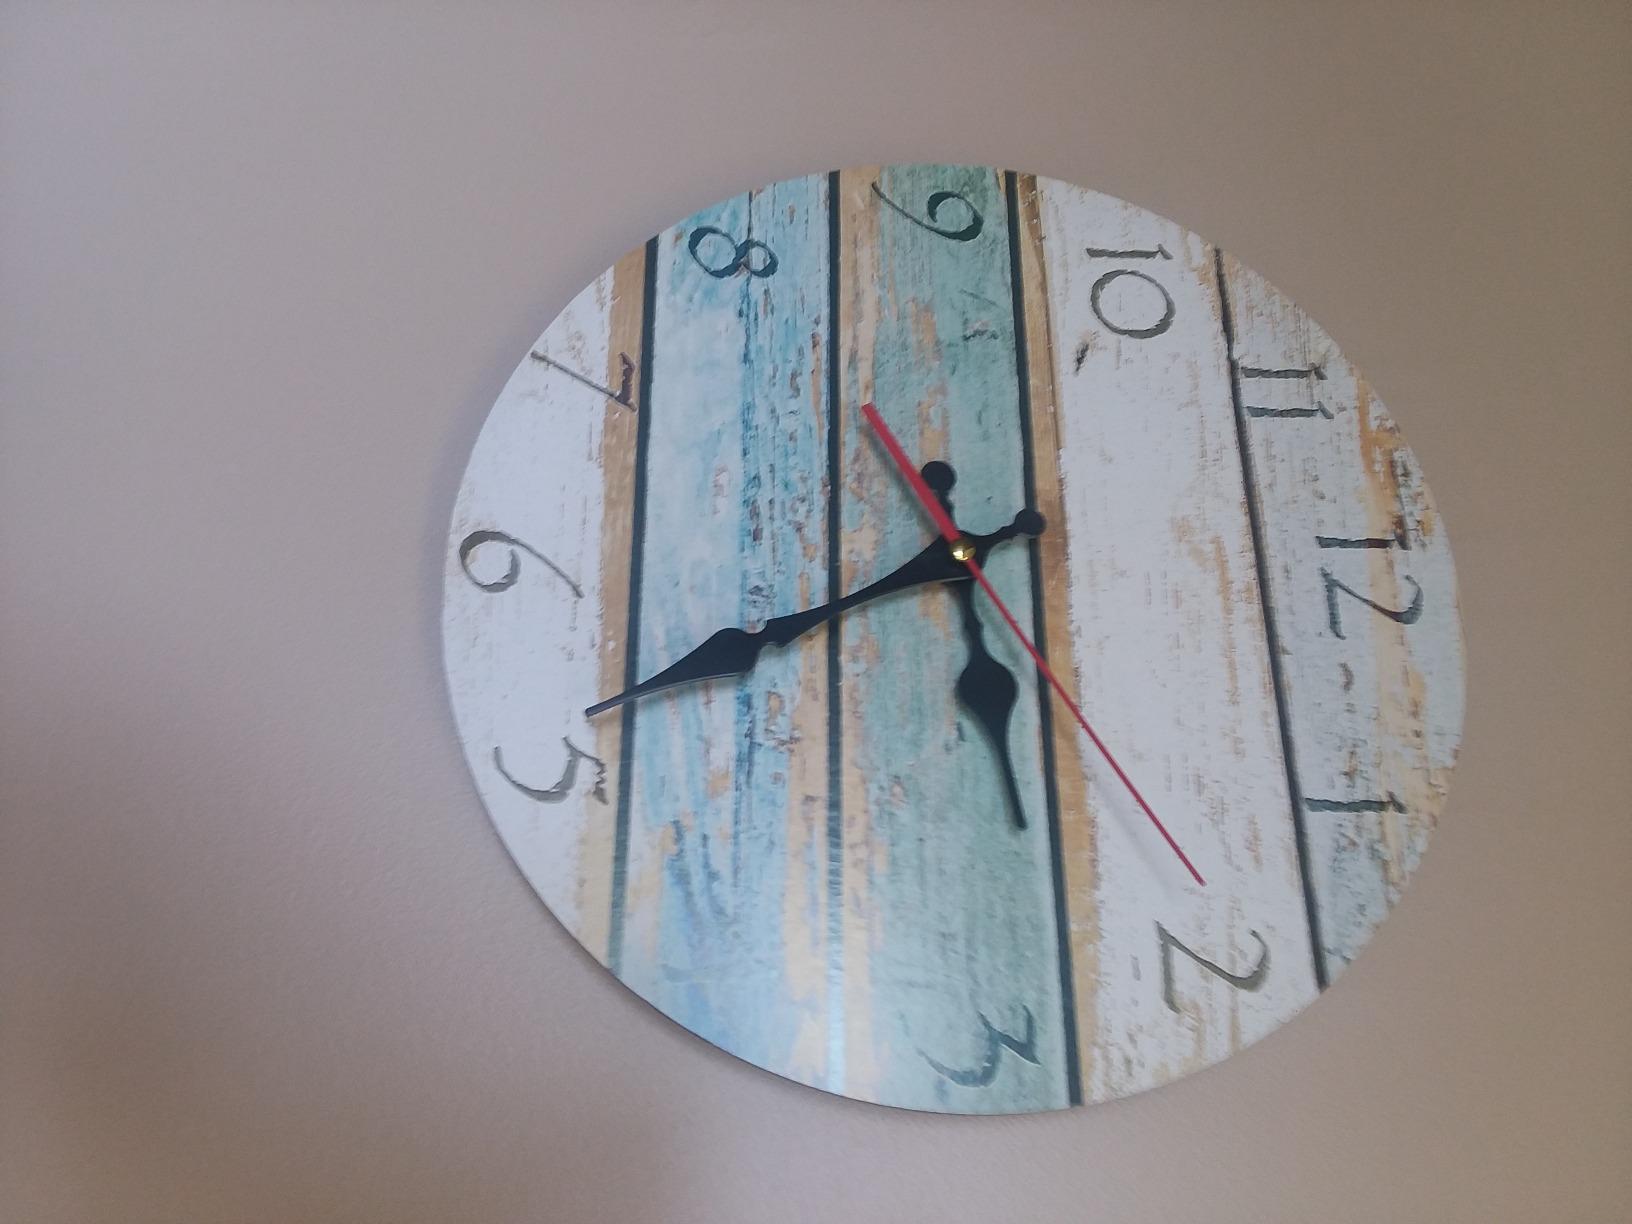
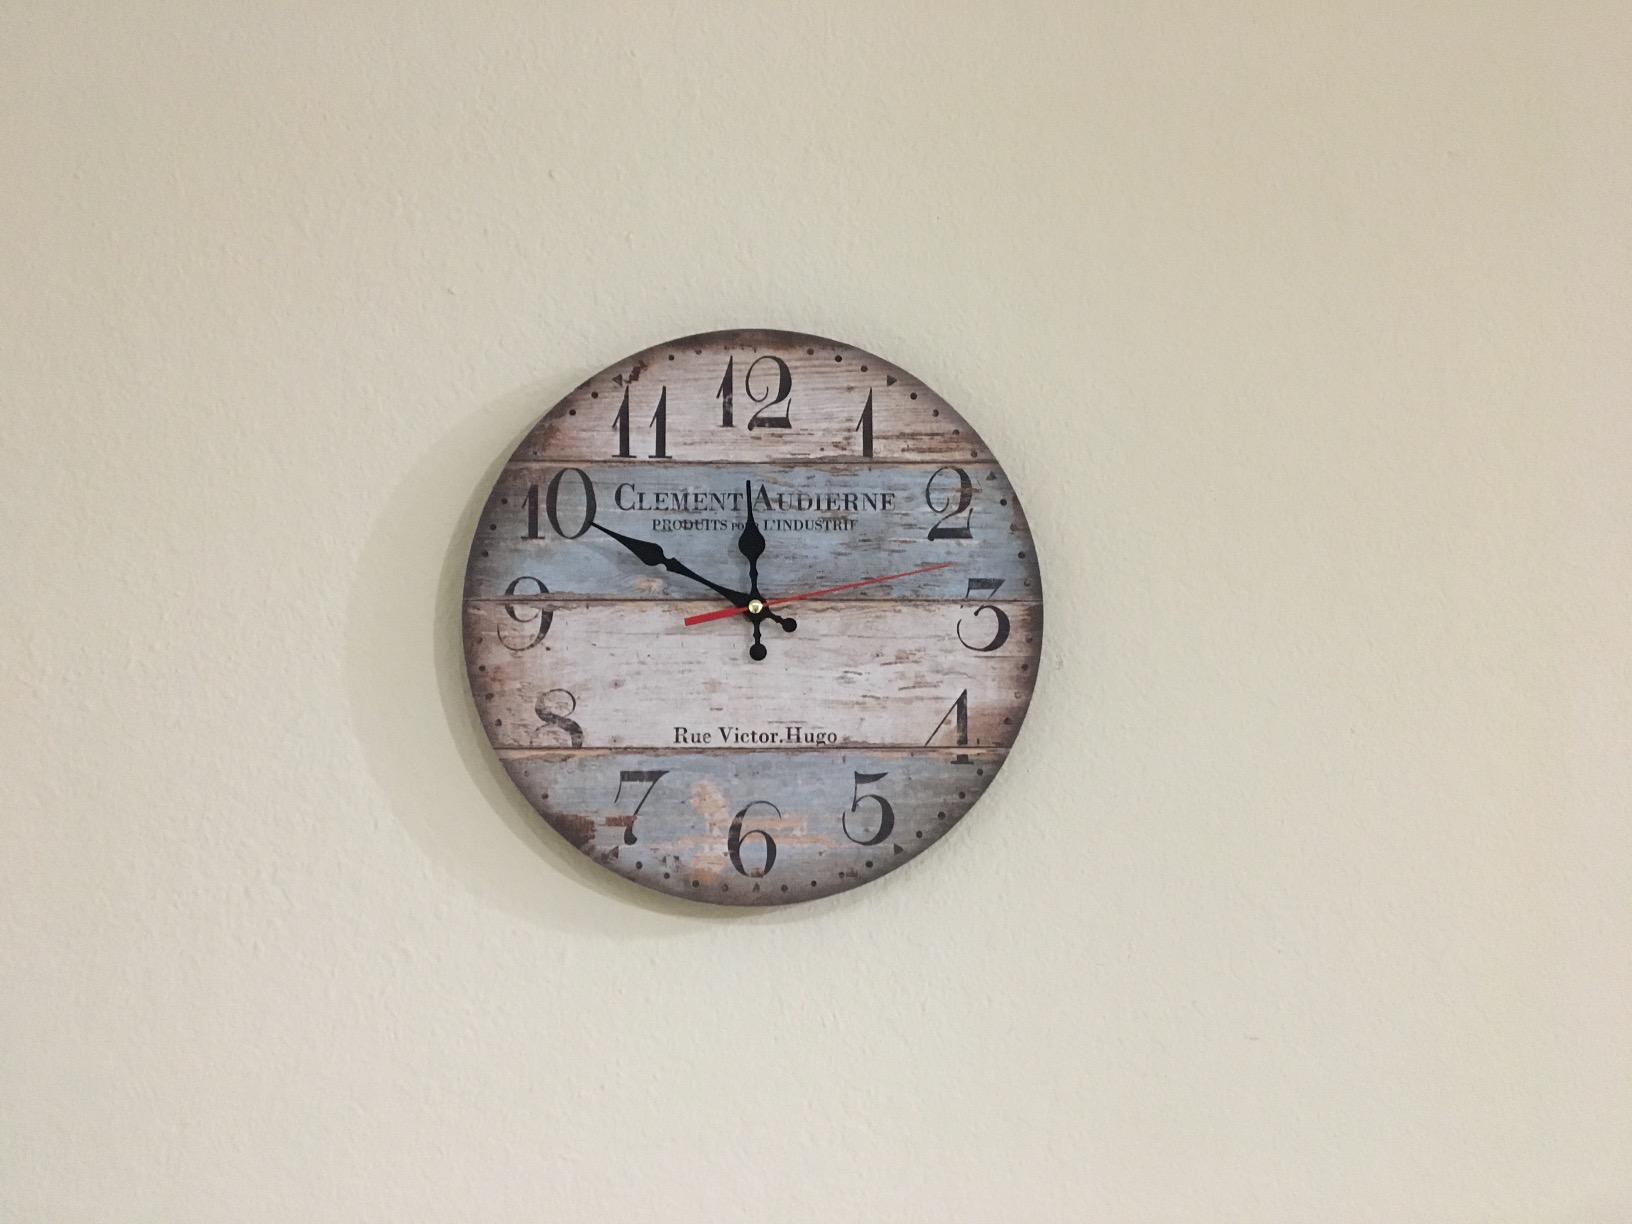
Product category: clock
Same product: no